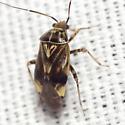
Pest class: lygus_bug